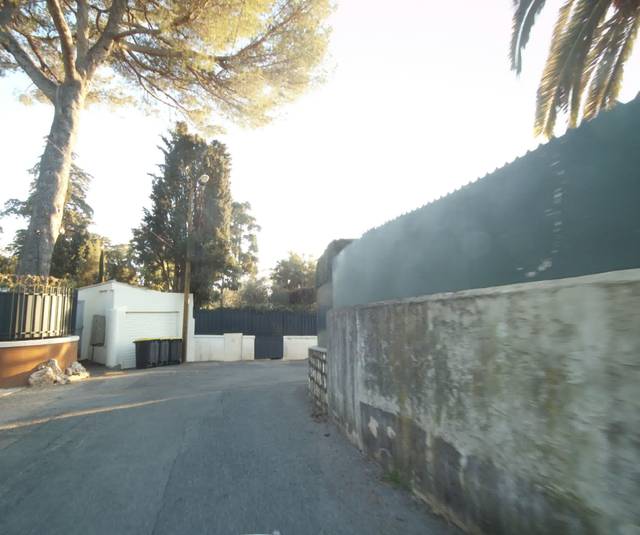
Region: France
Coordinates: 43.562, 7.129